Karl Ebermaier

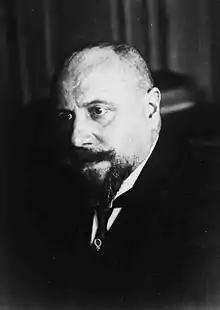
Karl Ebermaier

Karl Ebermaier (Elberfeld, 2 October 1862 – Bernried am Starnberger See, 21 August 1943) was between 1912 and 1916 the last governor of German Kamerun.